Meyer (family of bronze casters)

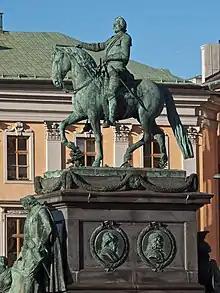
, cast by Gerhardt VI Meyer, Stockholm 1779. Stockholm, Gustav Adolfs torg

He also cast in lead the medallions and trophies of the West and South façades of the Royal Castle, and, in Riddarholmen Church, the pulpit and parts of the decorations of the Royal Burial Chapel.